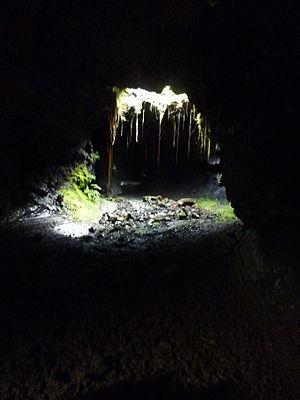
Rando volcan tunnel de lave réunion
La grotte de Liang Bua est un complexe cavernicole tributaire d'un réseau de chutes d'eau successives ayant creusé à flanc de paroi rocheuse une vaste cavité. Ce site naturel souterrain est situé sur l'île de Florès dans la province de Nusa Tenggara oriental en Indonésie. Par ailleurs la cavité se localise à proximité de la petite localité indonésienne éponyme Liang Bua.
Un tunnel de lave est formé par une coulée volcanique qui s'est refroidie en surface en formant une croûte solide mais dont le cœur est resté fluide, permettant à la lave de continuer à s'écouler. Lorsque la coulée cesse d'être alimentée par l'éruption, elle se vide et laisse une cavité en forme de galerie. Les tunnels de lave sont associés à un volcanisme effusif, généralement de type basaltique.